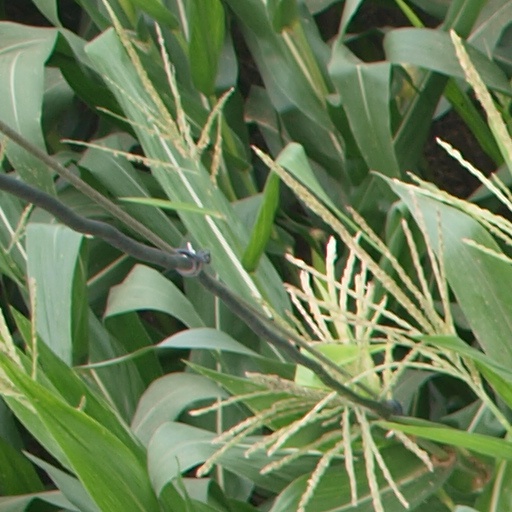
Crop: maize; corn